KMIZ

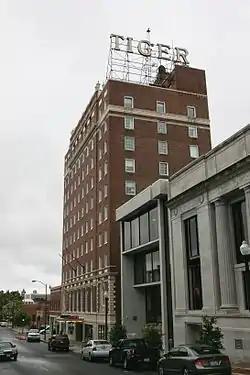

In September 1969, Jeffco Television Corporation, associated with station WJJY-TV in Jacksonville, Illinois, applied to the Federal Communications Commission (FCC) for permission to build a station on ultra high frequency (UHF) channel 17 in Columbia. At the time, Mid-Missouri had no full-time affiliate of ABC; its programs were split between primary NBC affiliate KOMU-TV (channel 8) and primary CBS affiliate KRCG (channel 13). In November, Channel Seventeen, Inc., headed by St. Louis engineer Richard Koenig, also applied for the channel. The two applications were designated by the commission for comparative hearing, but Jeffco dropped out due to problems at its station in Illinois, allowing Channel Seventeen to receive the construction permit on August 28, 1970.